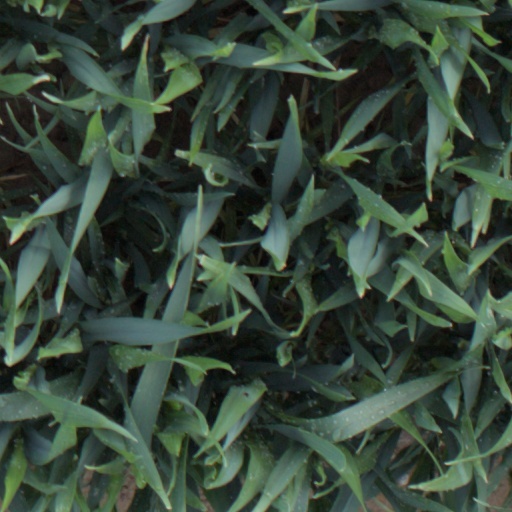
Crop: wheat